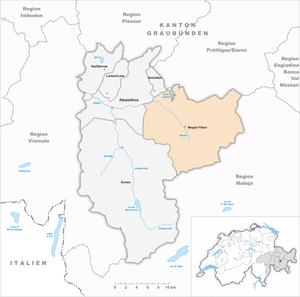
Bergün Filisur est une commune suisse de la région d'Albula dans le canton des Grisons. Elle comptera, en additionnant les chiffres des anciennes communes, 961 habitants.